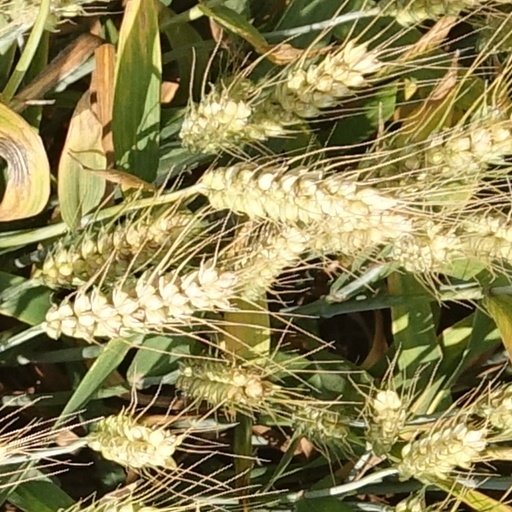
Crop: wheat